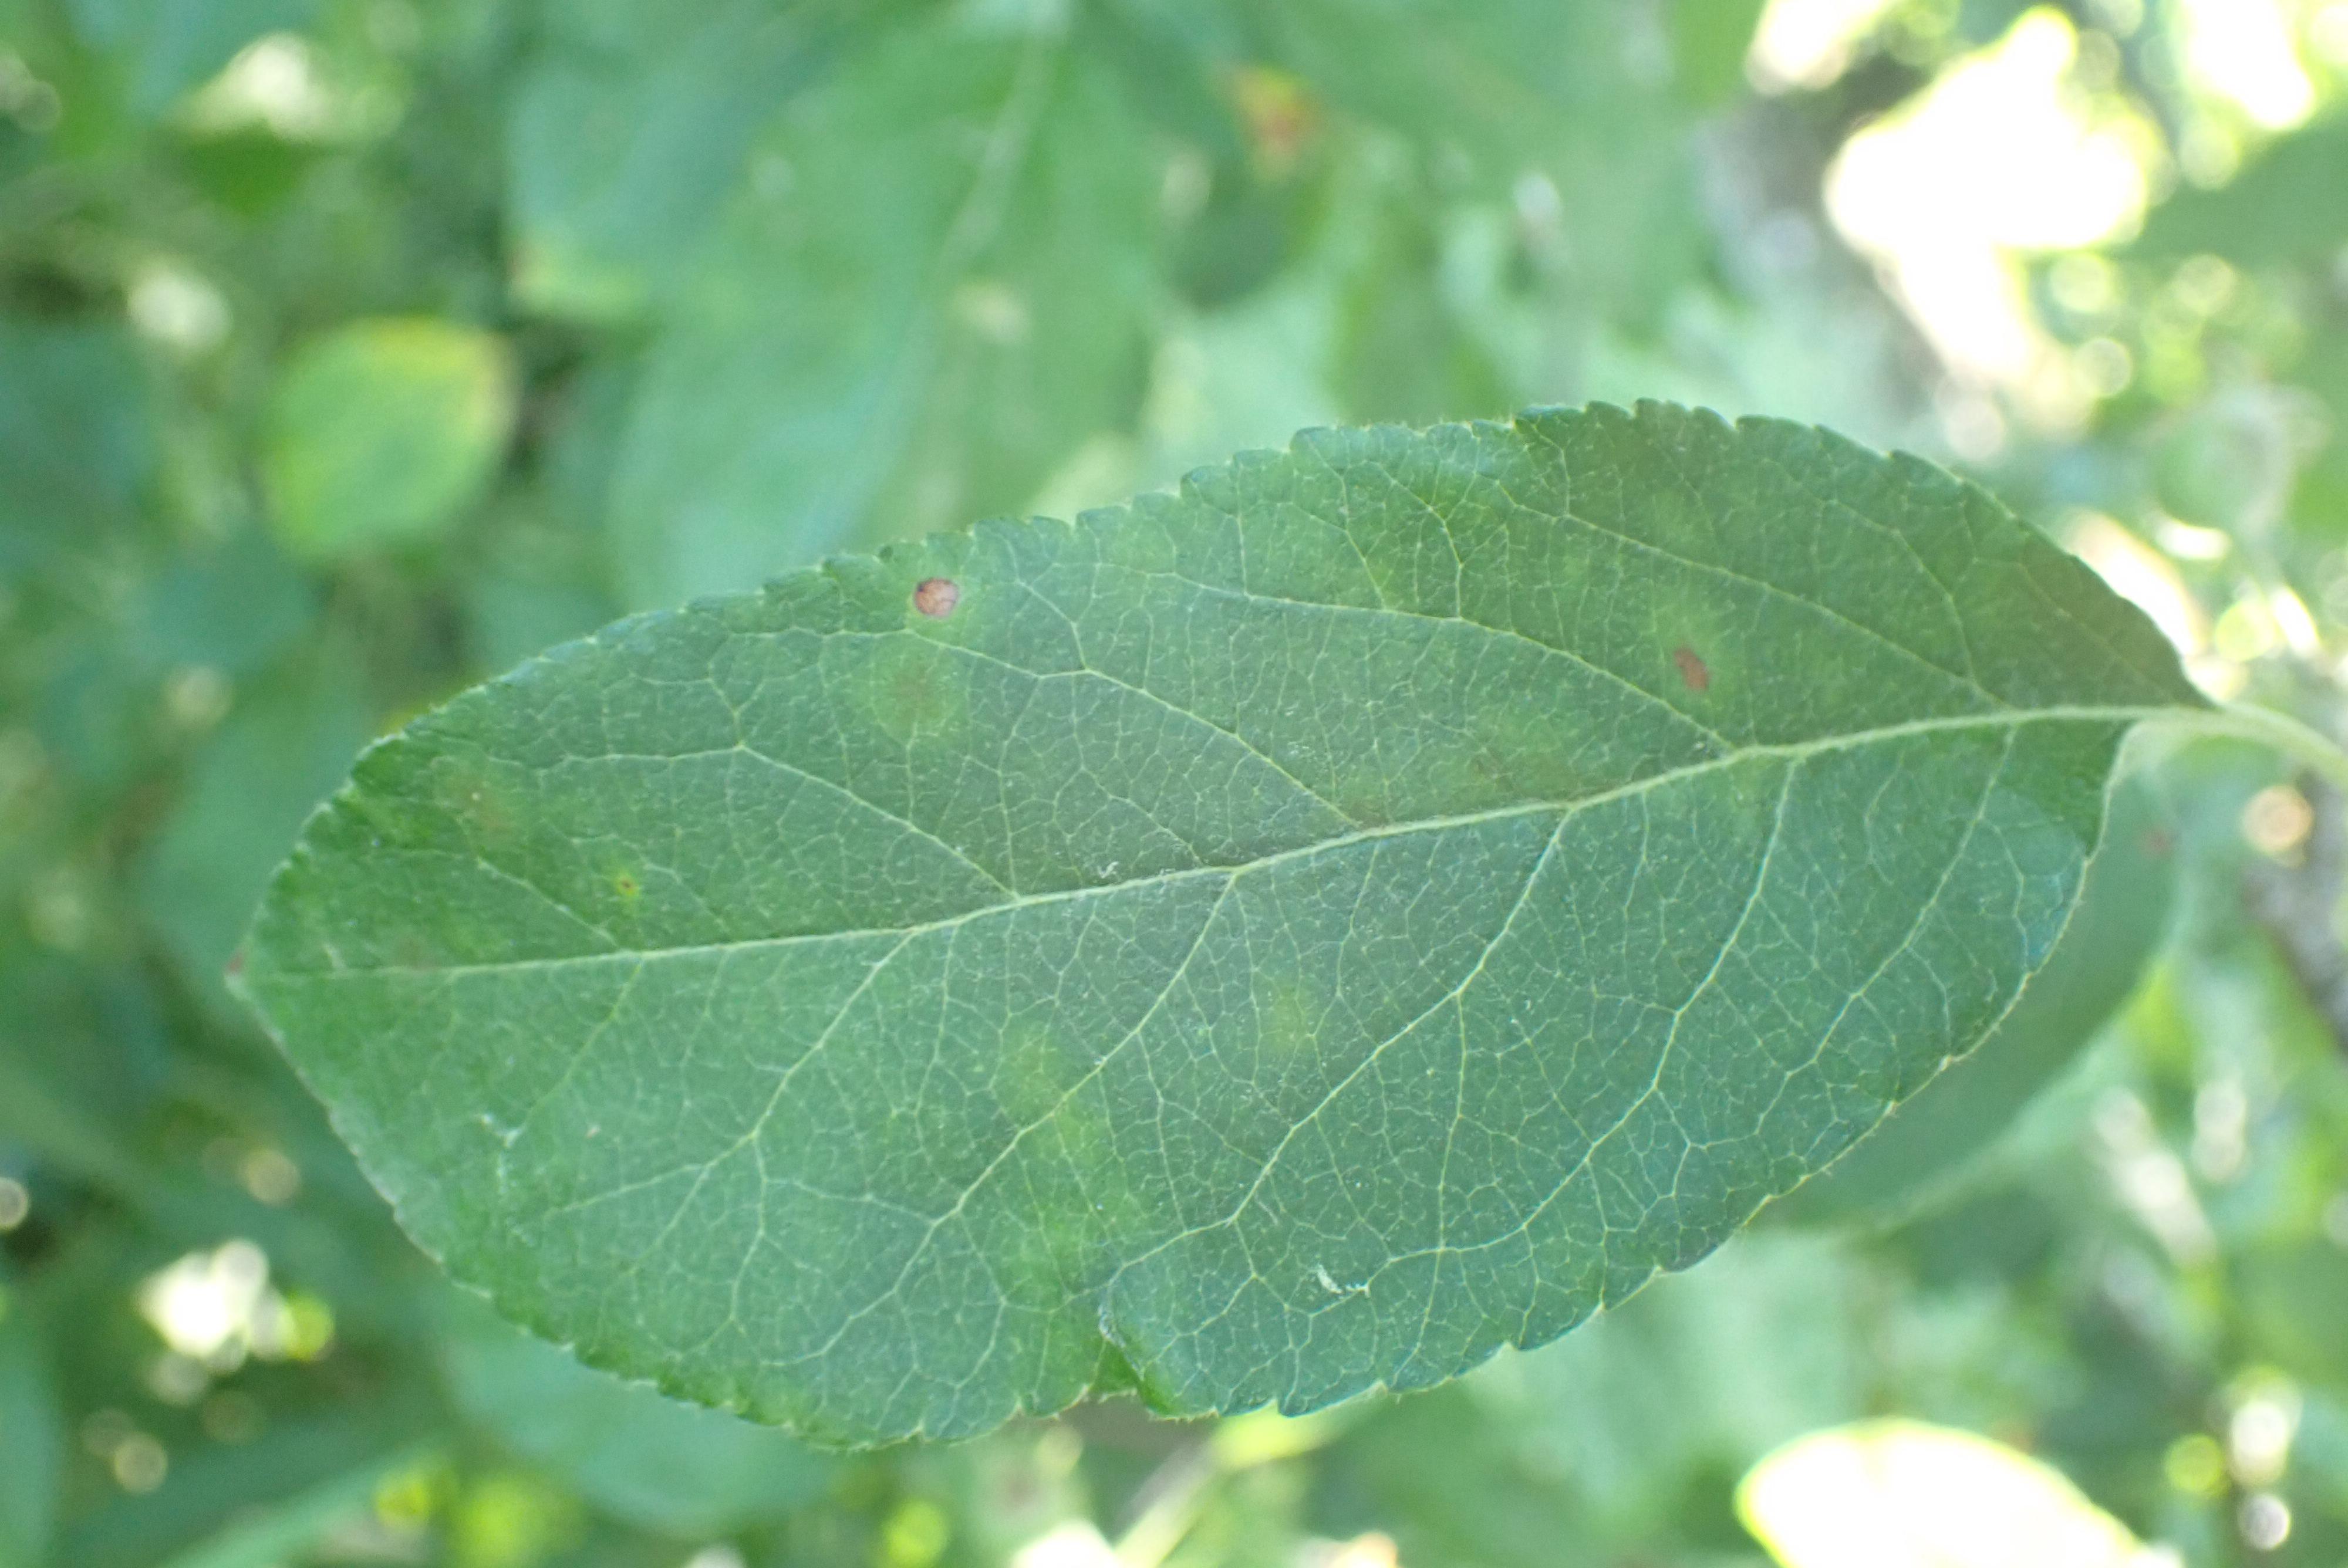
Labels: scab, frog_eye_leaf_spot